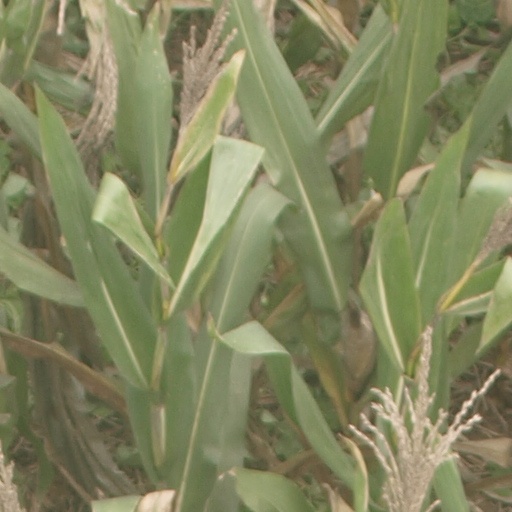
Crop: maize; corn